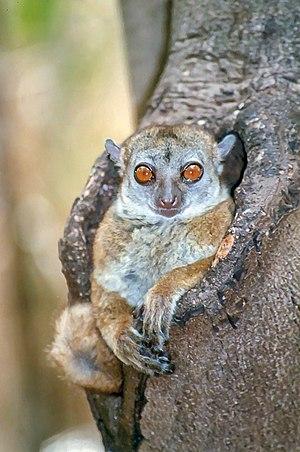
Lepilemur ankaranensis Cette photo a été prise le 1 novembre 2000. Ankarana National Park